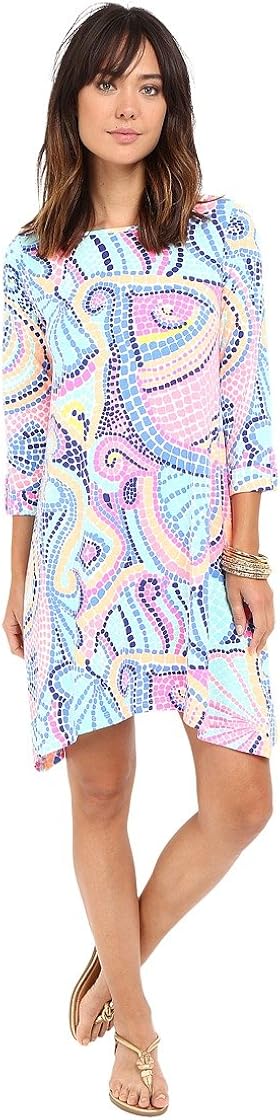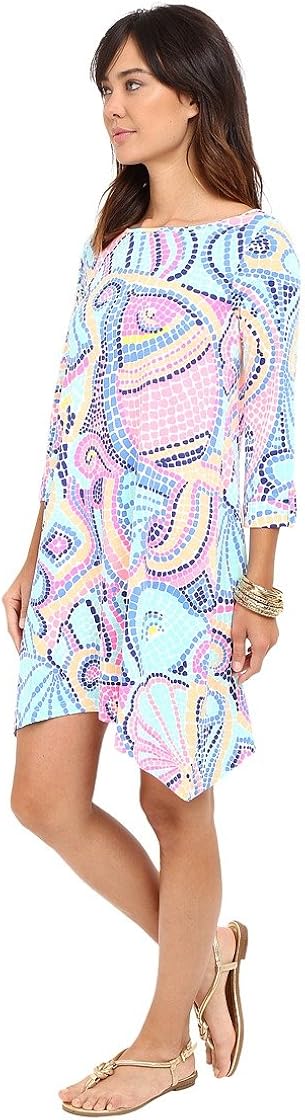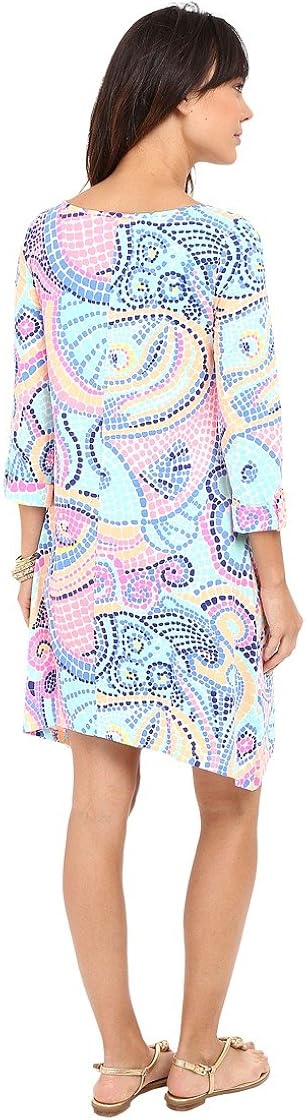
Lilly Pulitzer Women's Edna Dress
Category: AMAZON FASHION
19 inch printed a-line easy boatneck t-shirt dress with waterfall hem and 3/4 length sleeves with cuff detail
Features: 100% Cotton | Imported | Pull On closure | Machine Wash | T-shirt dress | Waterfall hem dress